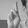
ASL letter: R